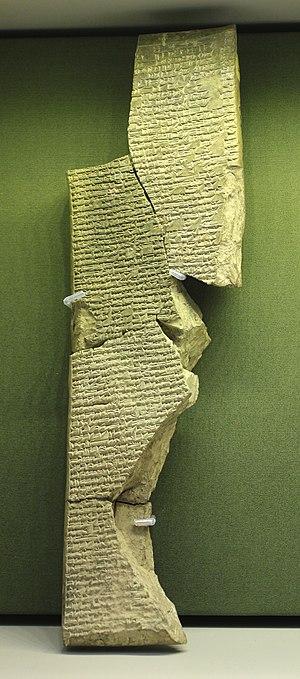
Fragment d'une tablette du mythe babylonien Enuma Elish, ou Épopée de la Création. Mis au jour à Ninive, dans la ""Bibliothèque d'Assurbanipal"". VIIe siècle av. J.-C. K.3473.
La civilisation babylonienne s'épanouit en Mésopotamie du Sud du début du IIᵉ millénaire av. J.‑C. jusqu'au début de notre ère. Elle prit corps à partir de l'héritage des civilisations du Sud mésopotamien plus anciennes dont elle est historiquement la prolongation. Elle prend corps avec l'affirmation politique de Babylone, État qui fut à partir du XVIIIᵉ siècle av. J.-C. l'entité politique dominant le Sud mésopotamien, et ce pendant plus d'un millénaire.
Enuma Elish, ou Épopée de la Création, est l'épopée babylonienne de la création du monde. Signifiant littéralement Lorsqu'en haut, selon ses premiers mots, l'Enuma Elish célèbre à travers sept tablettes la gloire du dieu Mardouk et raconte son ascension vers la souveraineté du panthéon babylonien. Le texte fut découvert au XIXᵉ siècle sous forme de fragments dans les ruines de la bibliothèque d'Assurbanipal à Ninive, ville proche de l'actuelle Mossoul, en Irak. La plus grande partie de la cinquième tablette n'a jamais pu être retrouvée. Mis à part cette lacune, le texte est quasiment complet.